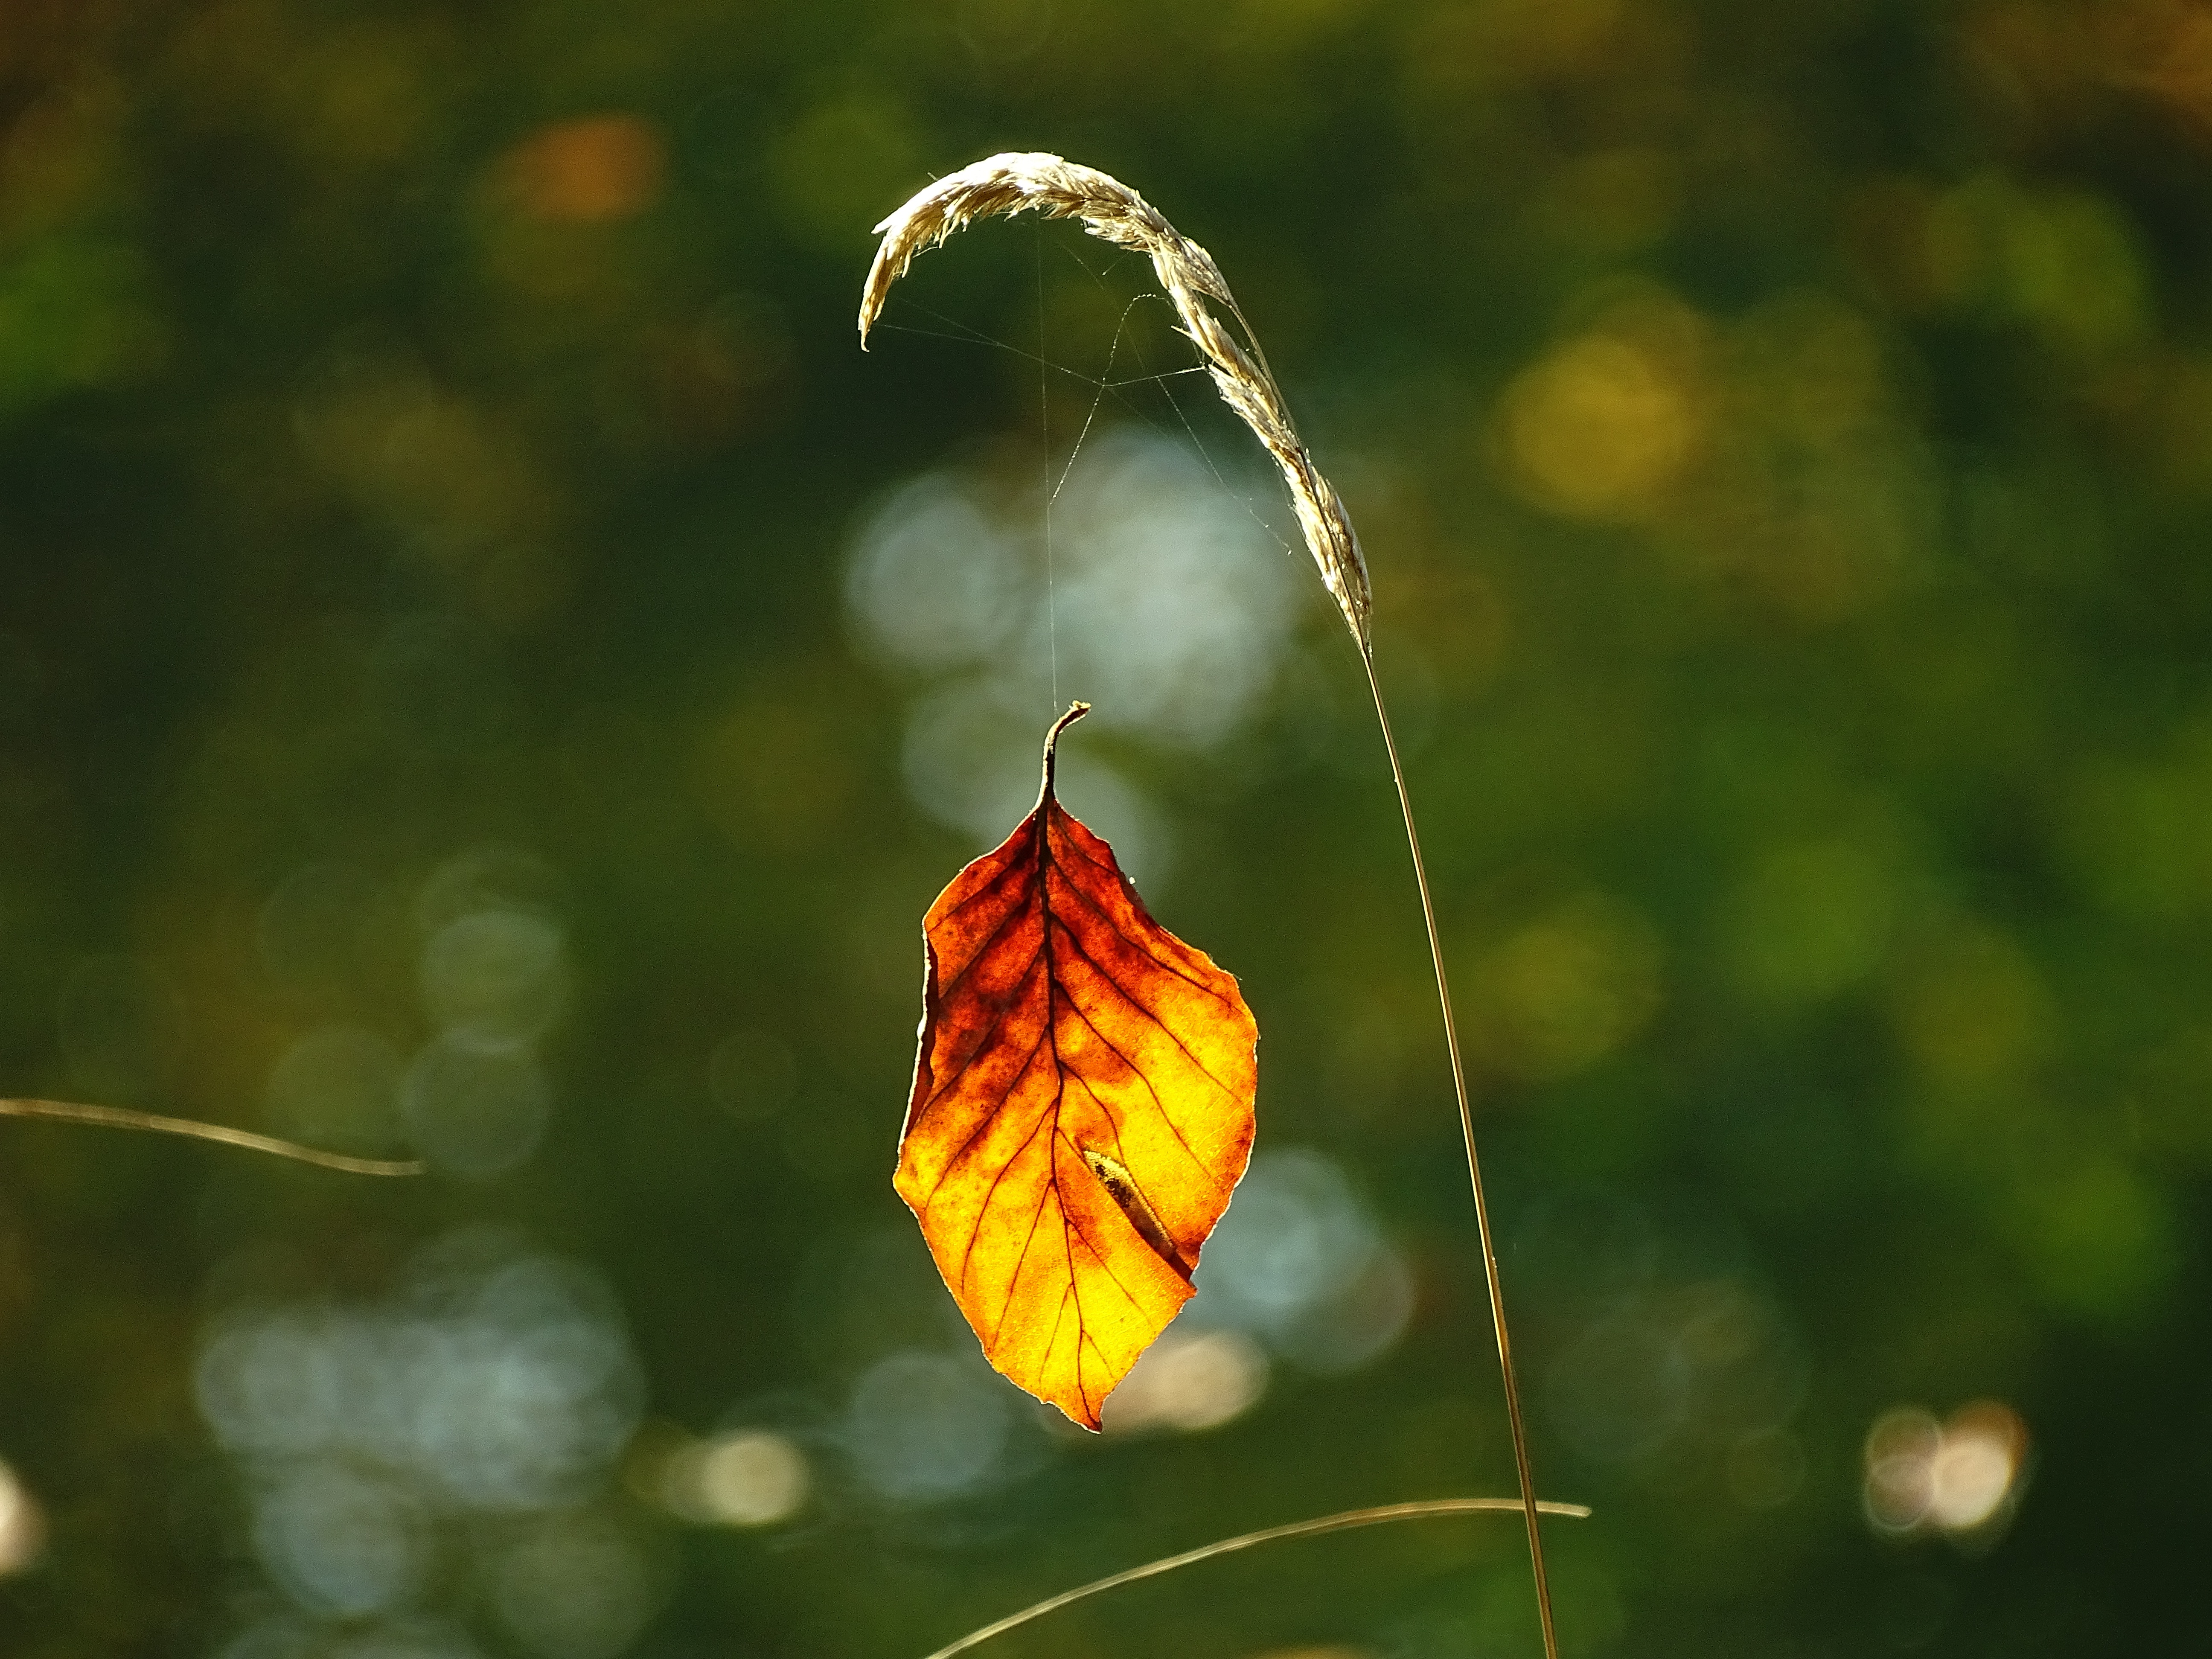
nature, branch, blossom, plant, photography, sunlight, leaf, flower, petal, green, red, insect, autumn, botany, butterfly, yellow, flora, wildflower, close up, poppy, fall foliage, golden autumn, macro photography, flowering plant, plant stem, land plant, moths and butterflies